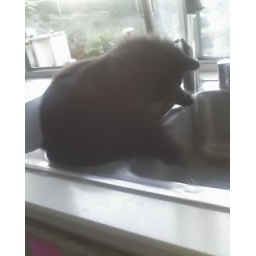
Shelley (aka: Steve), my friend's cat, playing in the kitchen sink